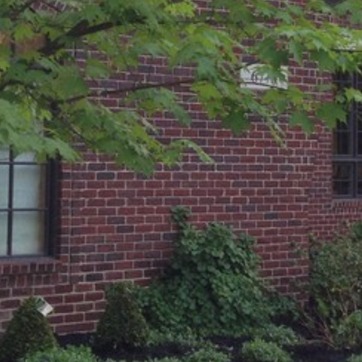
Material: brick